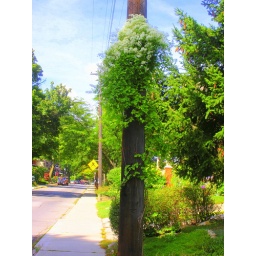
Flowering vine on a telephone pole on Charlton Avenue near the HAAA grounds